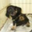
Label: dog